Yasuhiro Ozato

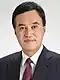
Official portrait, 2021

is a Japanese politician of the Liberal Democratic Party and a former member of the House of Representatives in the Diet. A native of the former town of Kirishima, Kagoshima and graduate of Keio University, he was elected for the first time in 2005. He is affiliated to the revisionist lobby Nippon Kaigi.